Answer in natural language. How many Windows are visible in the scene? Choose between the following options: 4, 2, 0, 1 or 3
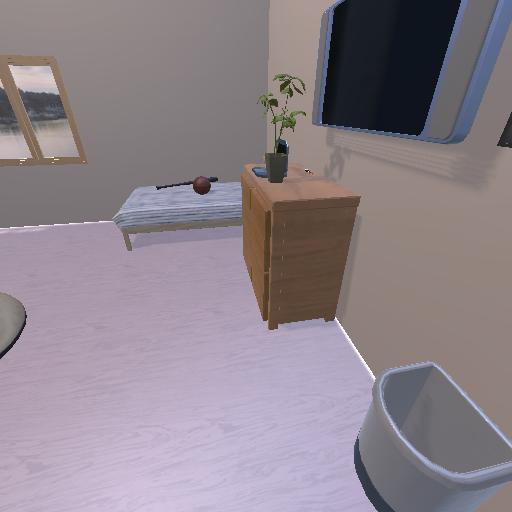
<answer>1</answer>